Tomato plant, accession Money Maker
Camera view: horizontal (90 deg, fisheye); turntable rotation: 210 degrees
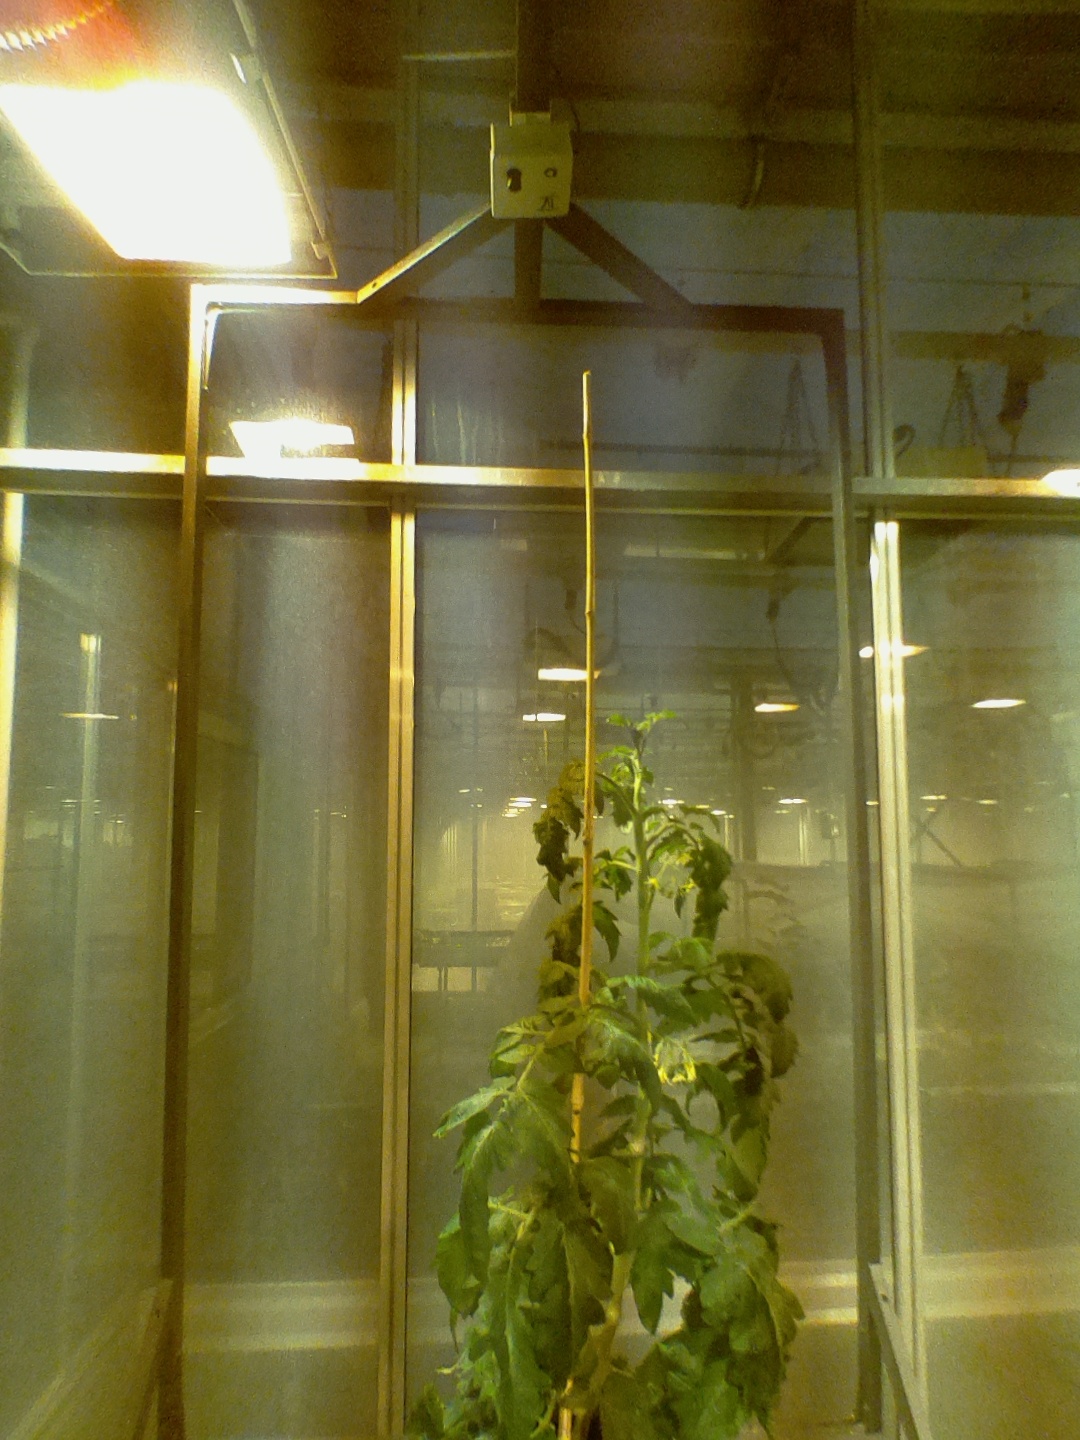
BBCH growth stage 67: Full flowering, 70%-80% of flowers open, more petals falling